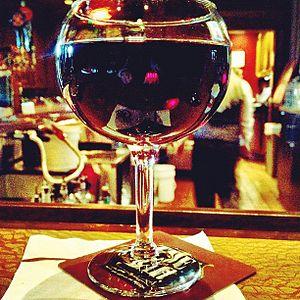
Le cabernet de Saumur est un vin rosé français d'appellation d'origine contrôlée. Le nom de l'AOC a été modifiée en 2016 pour devenir l'AOC Saumur Rosé